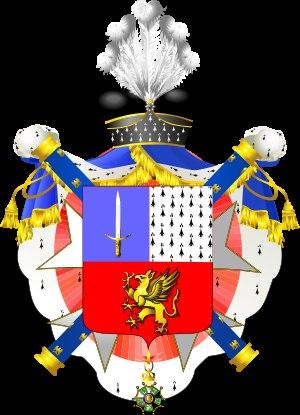
Philippe Antoine d'Ornano, né le 17 janvier 1784 à Ajaccio, mort le 13 octobre 1863 à Paris, est un militaire et homme politique français, maréchal de France. Fils de Lodovico Antonio Ornano et d'Isabella Maria Buonaparte, il était cousin de Napoléon Iᵉʳ et issu d'une famille noble d'ancienne extraction.